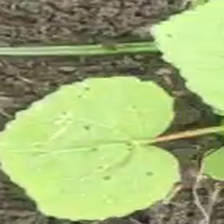
Weed species: Little_Mallow(Malva parviflora)